Aztec clothing

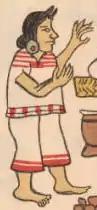
This woman is wearing a skirt, a blouse, and an ear plug.

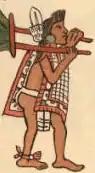
This man is wearing a cape, a loincloth and an ear plug.

Aztec clothing was worn by the Aztec people and varied according to aspects such as social standing and gender. The garments worn by Aztecs were also worn by other pre-Columbian peoples of central Mexico who shared similar cultural characteristics. The strict sumptuary laws in Aztec society dictated the type of fiber, ornamentation, and manner of wear of Aztec clothing. Clothing and cloth were immensely significant in the culture.